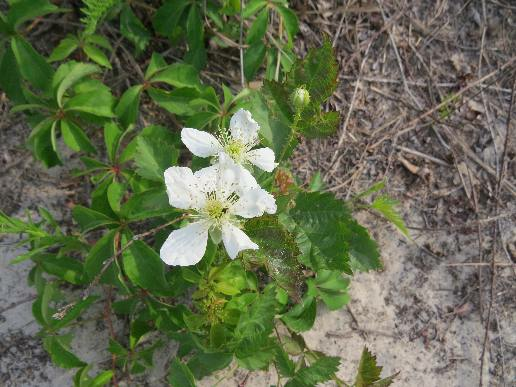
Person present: No